Sydney Swans

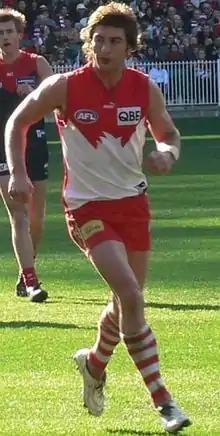
Brett Kirk, a New South Welshman, captained the side from 2005 to 2010 leading the club to its first premiership in 72 years

Sydney finished the 2007 home and away season in 7th place, and advanced to the finals, where they faced and were defeated by by 38 points in the elimination final. It was their earliest exit from the finals since 2001 and was a culmination of a mostly disappointing season, as only victories against lesser teams saw them through to a fifth consecutive finals campaign.